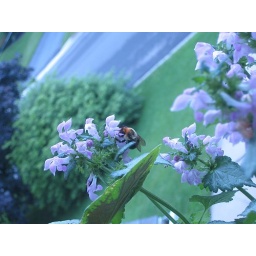
bumble bee in our window boxes